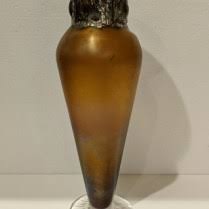
Label: glass